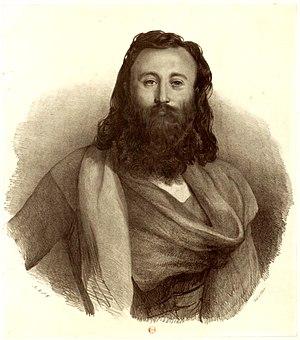
Prosper Enfantin, dit « le Père Enfantin », né le 8 février 1796 à Paris où il est mort le 31 août 1864, est un réformateur social français, l’un des principaux chefs de file du mouvement saint-simonien.